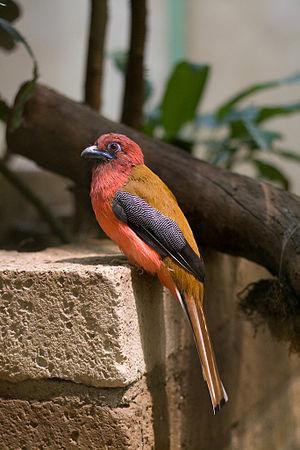
Le Trogon à tête rouge est une espèce d'oiseau de la famille des Trogonidés.